Mike Gravel

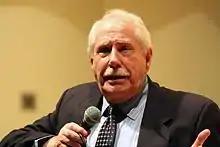
Gravel speaking about the National Initiative at Ball State University in February 2010

In June 2008, Gravel endorsed the NYC 9/11 Ballot Initiative, saying the measure would create a "citizens commission rather than a government commission" with subpoena power against top U.S. officials to "make a true investigation as to what happened" regarding the September 11 attacks. He later said, "Individuals in and out of government may certainly have participated with the obviously known perpetrators of this dastardly act. Suspicions abound over the analysis presented by government. Obviously an act that has triggered three wars, Afghan, Iraqi and the continuing War on Terror, should be extensively investigated which was not done and which the government avoids addressing."